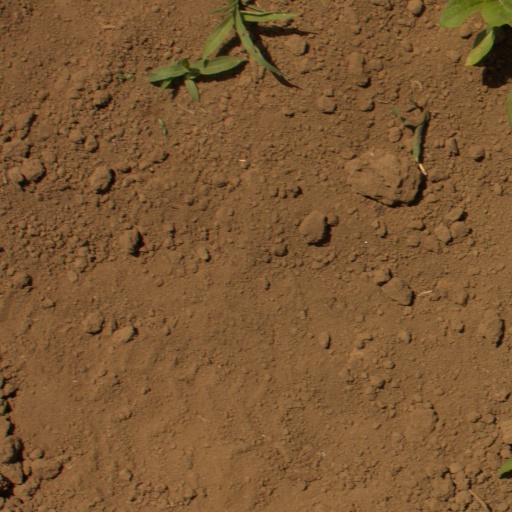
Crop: Jerusalem artichoke